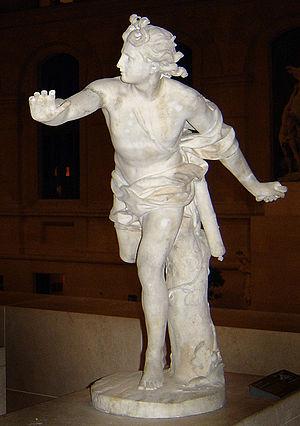
Daphné poursuivie par Apollon. Marbre, vers 1713-1714.